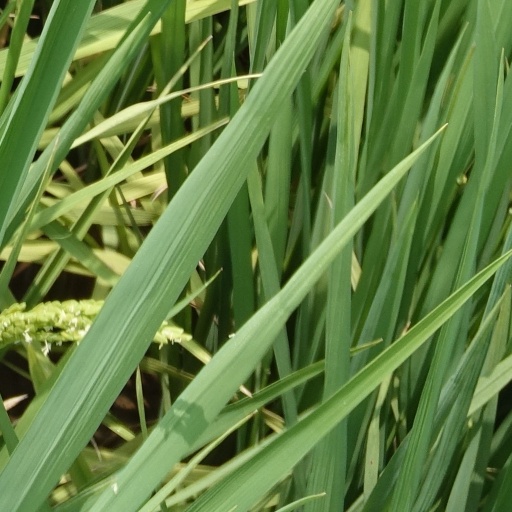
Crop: rice